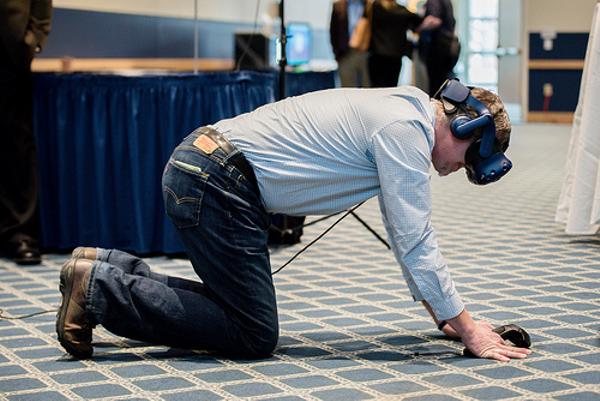
回答: VR横山やすし